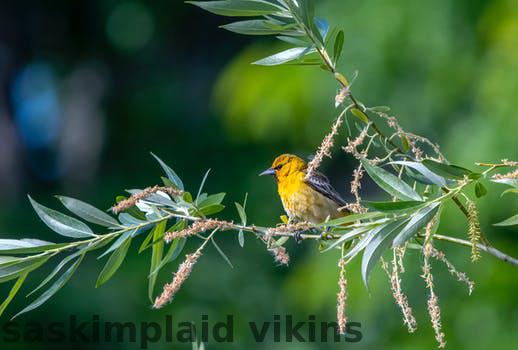
Label: Watermark